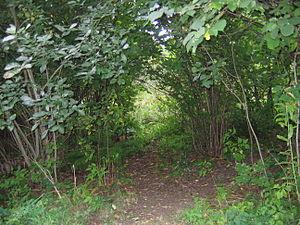
Cet article donne une une liste de parcs d'Helsinki en Finlande.
Le Parc de Leppisaari est un parcs du quartier de Tammisalo à Helsinki en Finlande.